Buick LeSabre

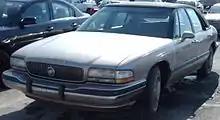
1994-96 Buick LeSabre with aftermarket vinyl roof

Only minor changes including new grille and rear taillight patterns highlighted the 1979 LeSabre aside from the top-level LeSabre Custom of previous years being renamed the LeSabre Limited. The LeSabre Sport Coupe continued with the turbocharged V6 as standard equipment and a new option for this model only were Strato bucket seats with center console. This would be the final year for the Pontiac 301 and Oldsmobile 403 V8s on the option list.